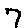
Label: 7